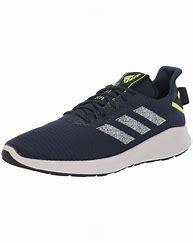
Brand: Adidas
Model: Sensebounce